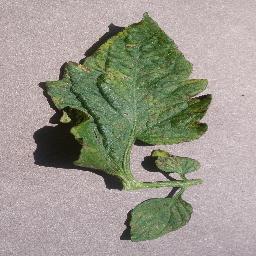
Label: Tomato___Septoria_leaf_spot